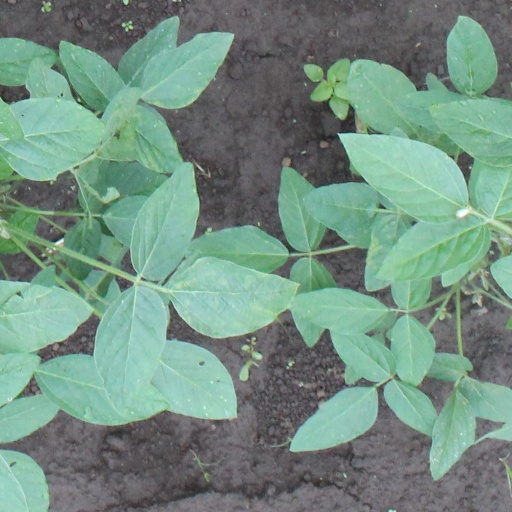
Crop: soybean